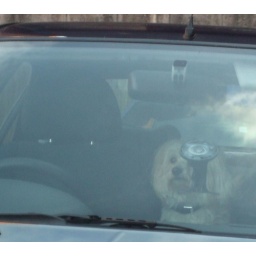
dog in car